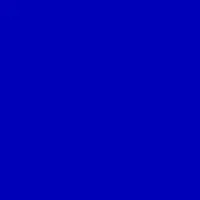
Lee 119 Dark Blue Lighting filter 0.53m x 1.22m
Lee 119 Dark Blue Lighting filter 0.53m x 1.22m Good for mood effects created by backlighting and side lighting. Creates great contrast.
Brand: Lee Filters
Category: Cameras & Optics > Photography > Lighting & Studio > Studio Lighting Controls > Lighting Filters & Gobos